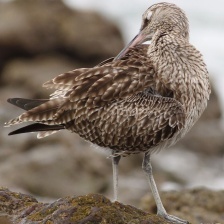
Species: WHIMBREL
Scientific name: NUMENIUS PHAEOPUS